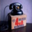
Label: telephone